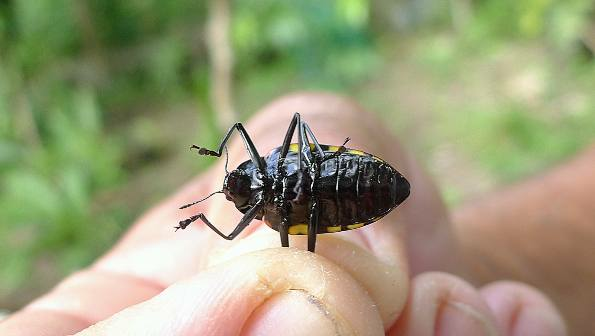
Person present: No